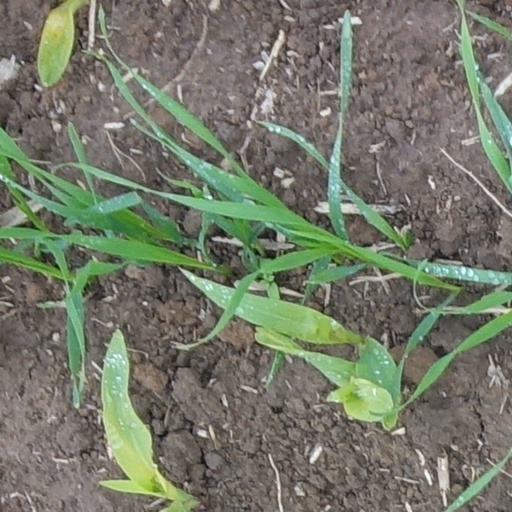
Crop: wheat